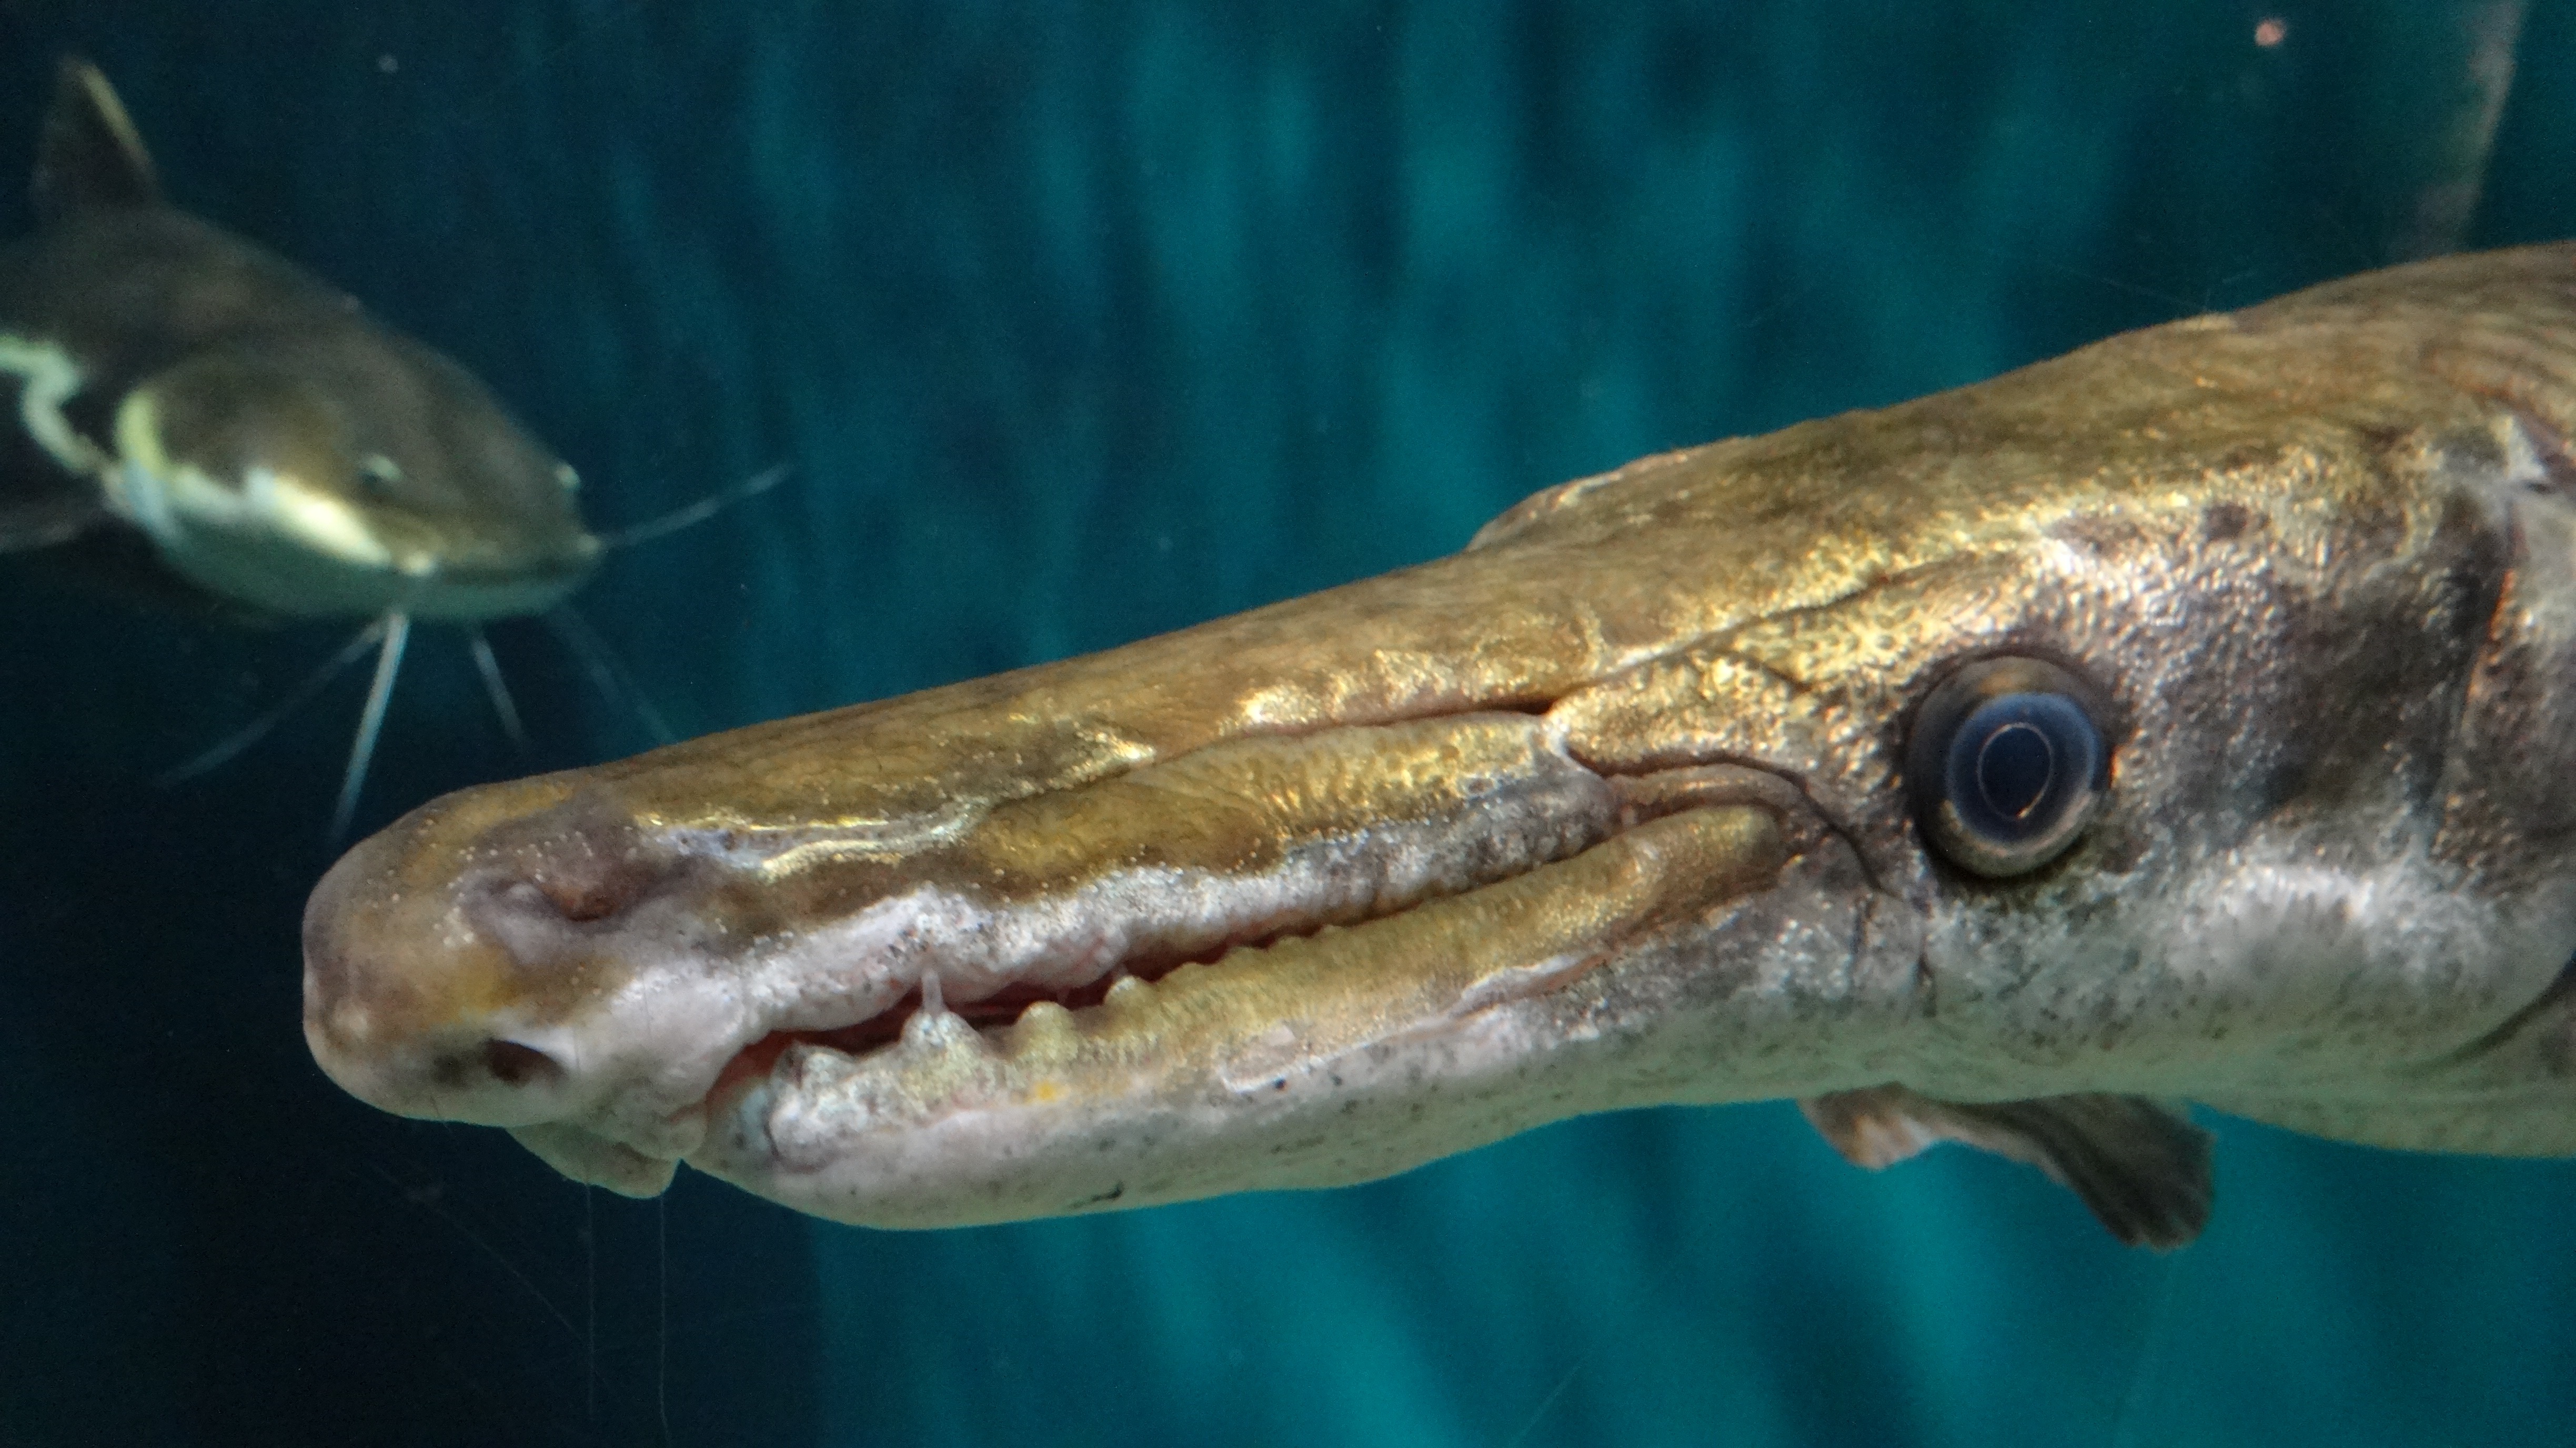
biology, seafood, fish, head, detail, malaysia, catfish, cod, northern pike, marine biology, deep sea fish